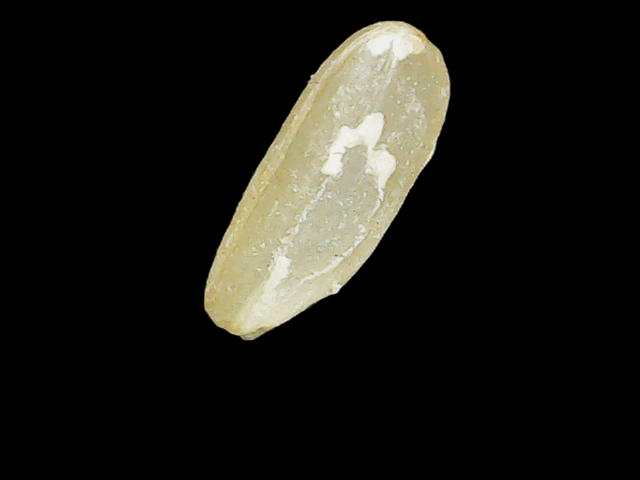
Rice variety: Binadhan17